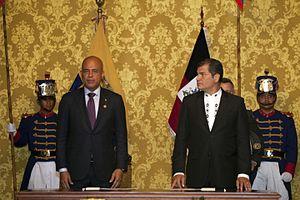
Michel Joseph Martelly, né le 12 février 1961 à Port-au-Prince, surnommé Sweet Micky ou Tet Kalé, est un musicien, compositeur et homme d'État haïtien, président de la République d'Haïti du 14 mai 2011 au 7 février 2016.